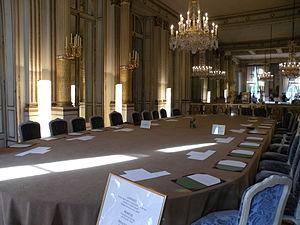
salon murat
En droit constitutionnel, le processus législatif, ou la procédure législative, est l'ensemble des actes successivement accomplis par le Gouvernement, le Sénat et l'Assemblée nationale, pour parvenir à la création d'un acte à valeur législative, la loi, et à son entrée en vigueur.